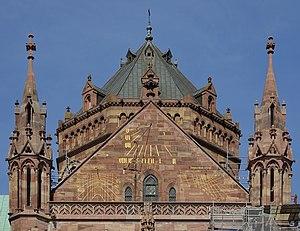
Cadran solaire de la cathédrale Notre-Dame de Strasbourg (Bas-Rhin, France).
La cathédrale Notre-Dame de Strasbourg est une cathédrale gothique catholique située à Strasbourg, en région Grand Est, dans le département français du Bas-Rhin en Alsace.